Emirate of Granada

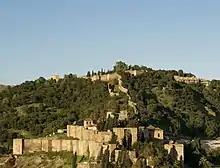

Muhammad V died in 1391, bringing an end to the Nasrid dynasty's golden years. Until its fall in the late 15th century, the dynasty became embroiled in succession disputes, rivalries, and assassinations. Internal conflicts often revolved around the Banu Sarraj family (known in Spanish sources as the Abencerrajes) and their rivals, who ruthlessly pursued their own interests at the expense of the emirate's stability. Externally, the emirate remained at peace during some periods thanks mainly to the fact that Castile continued to struggle with its own internal problems as well.